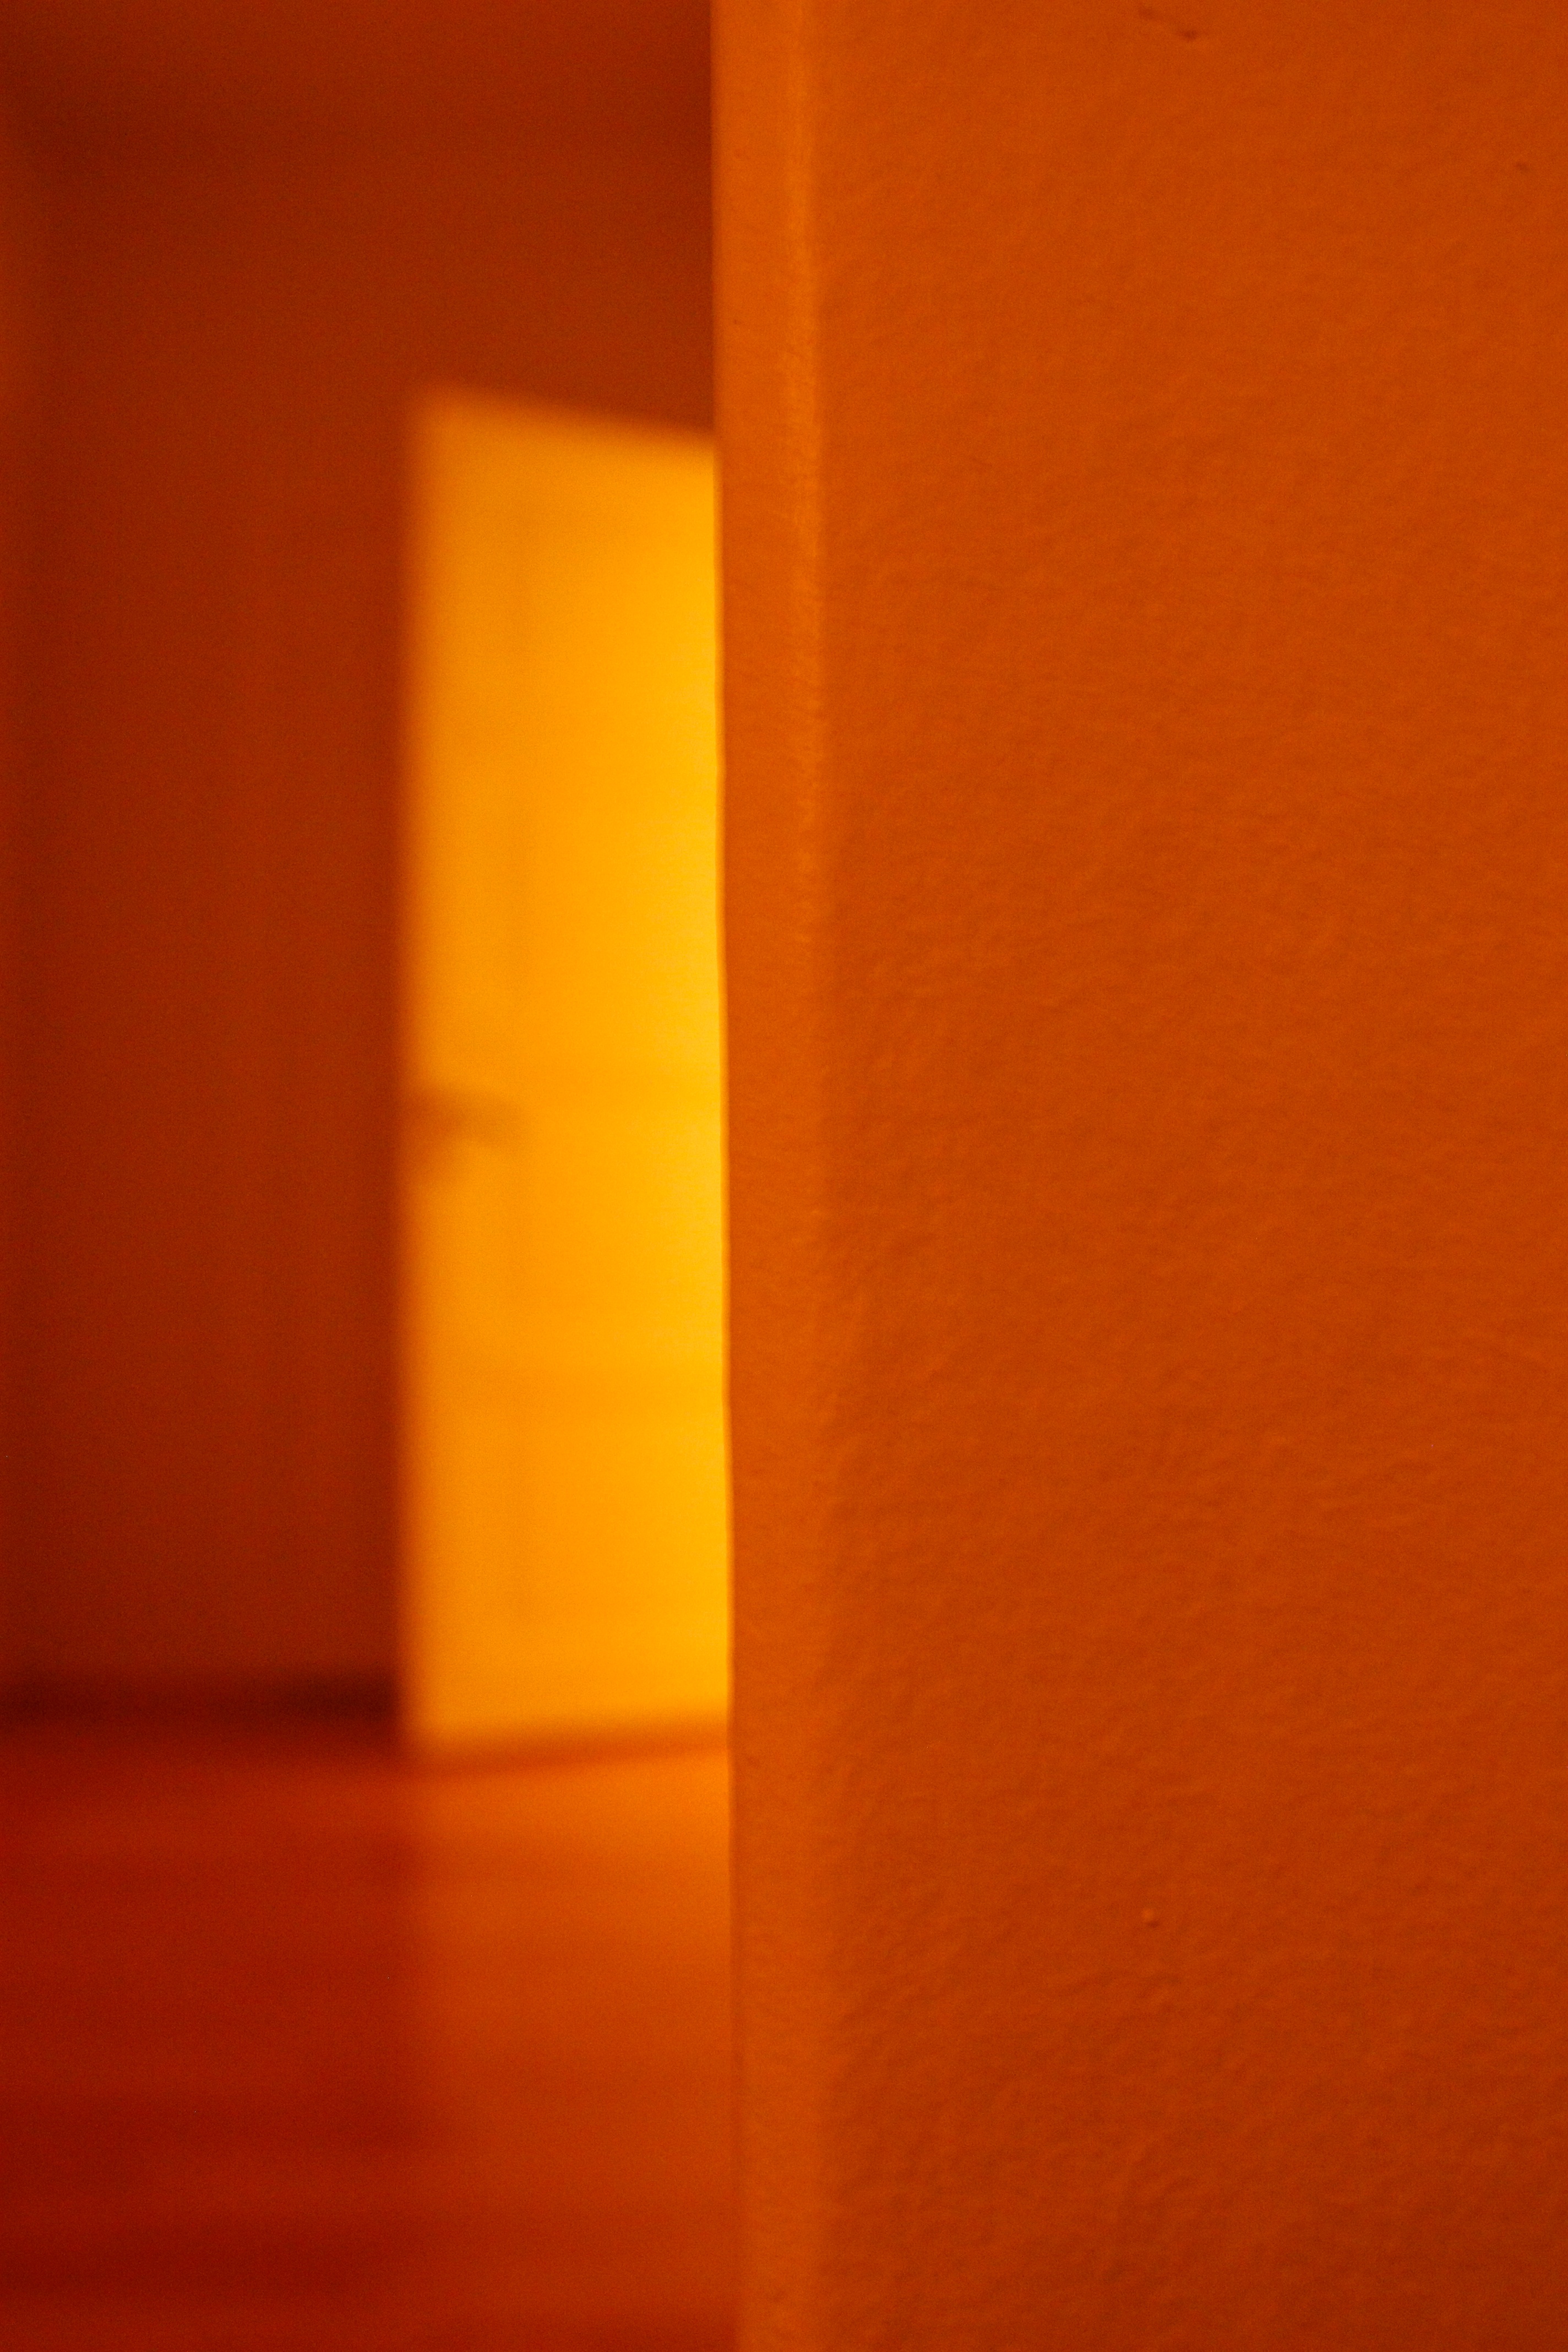
light, wood, sunlight, texture, wall, orange, line, red, color, yellow, lighting, shape, window covering